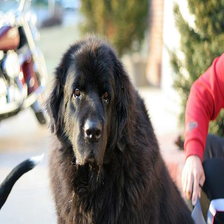
Species: dog
Breed: newfoundland